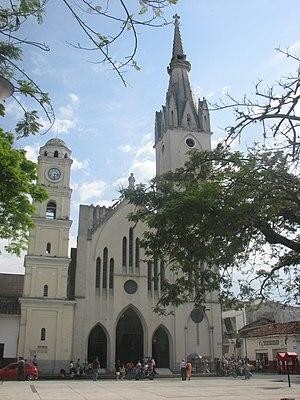
Tuluá est une municipalité du département de Valle del Cauca, en Colombie. Parmi les principaux secteurs d'activités de la ville se trouvent l'agriculture, l'élevage, l'industrie, le commerce, le tourisme et les services. Tuluá dispose d'une chambre de commerce. Les domaines de l'éducation et de la culture connaissent un développement intéressant. Des services gouvernementaux sont également situés dans la municipalité, les villes les plus importantes n'étant pas liées à une capitale dans le sud-ouest du pays.